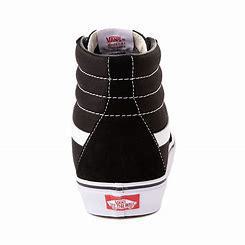
Brand: Vans
Model: SK8 Hi Skate